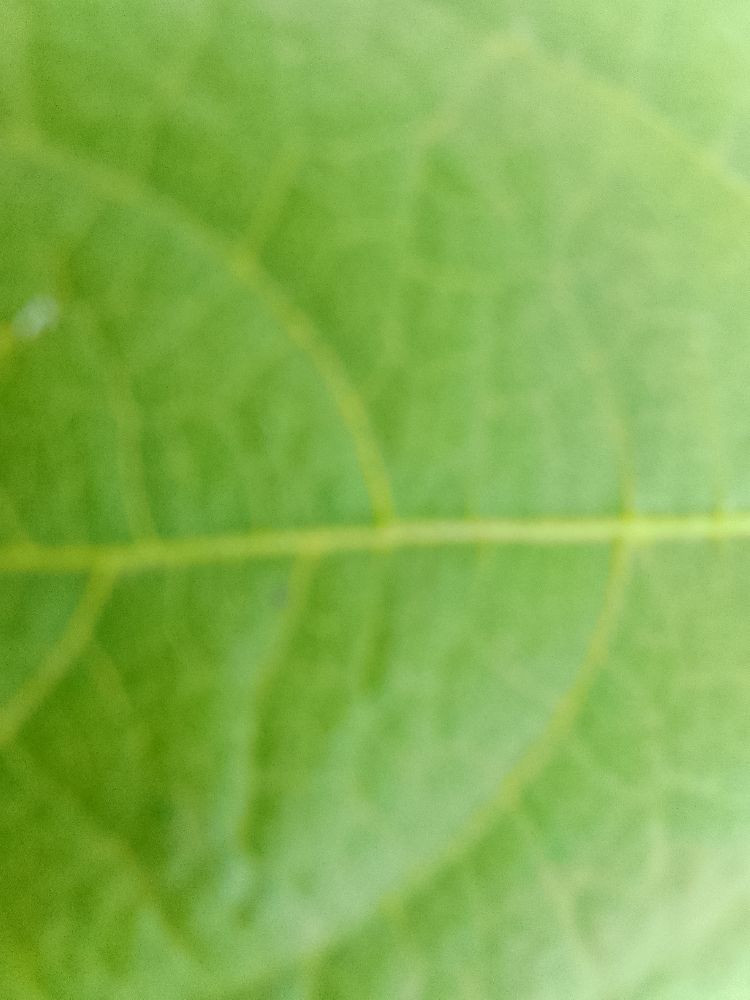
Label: healthy